Max Joseph Oertel

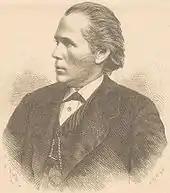
Max Joseph Oertel.

Max Joseph Oertel (20 March 1835 – 17 July 1897) was a German physician. He developed a system for the correction of respiratory troubles, and invented the laryngeal stroboscope.